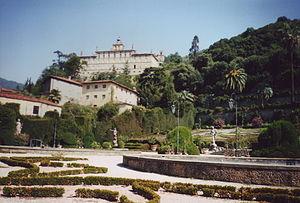
Villa Garzoni